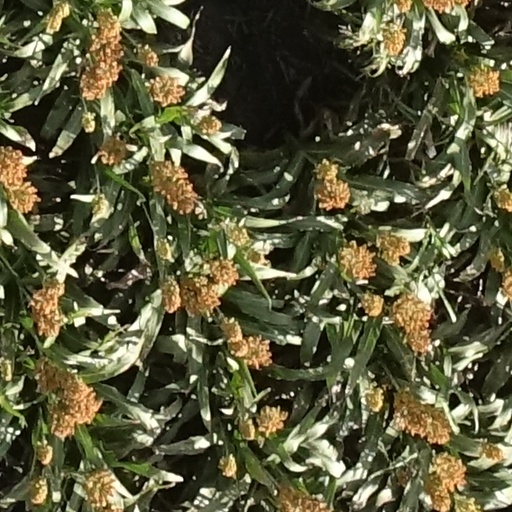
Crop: sorghum